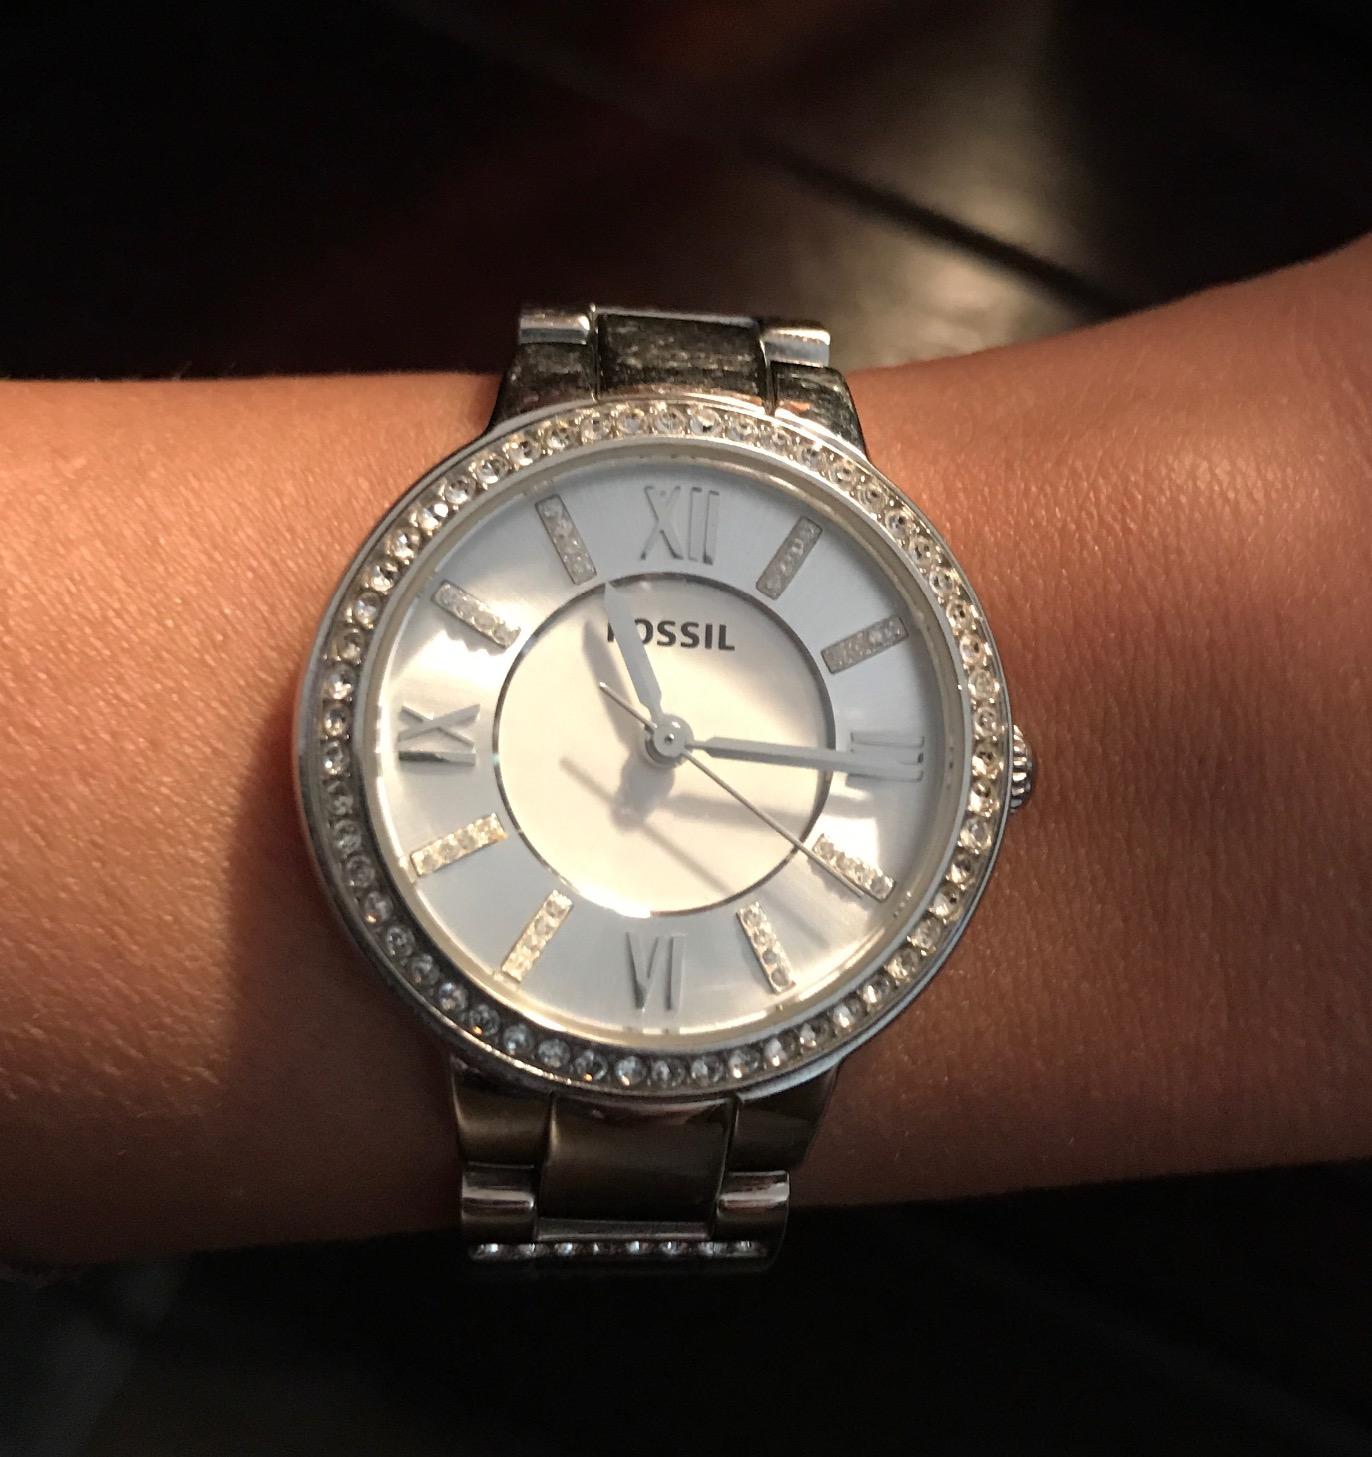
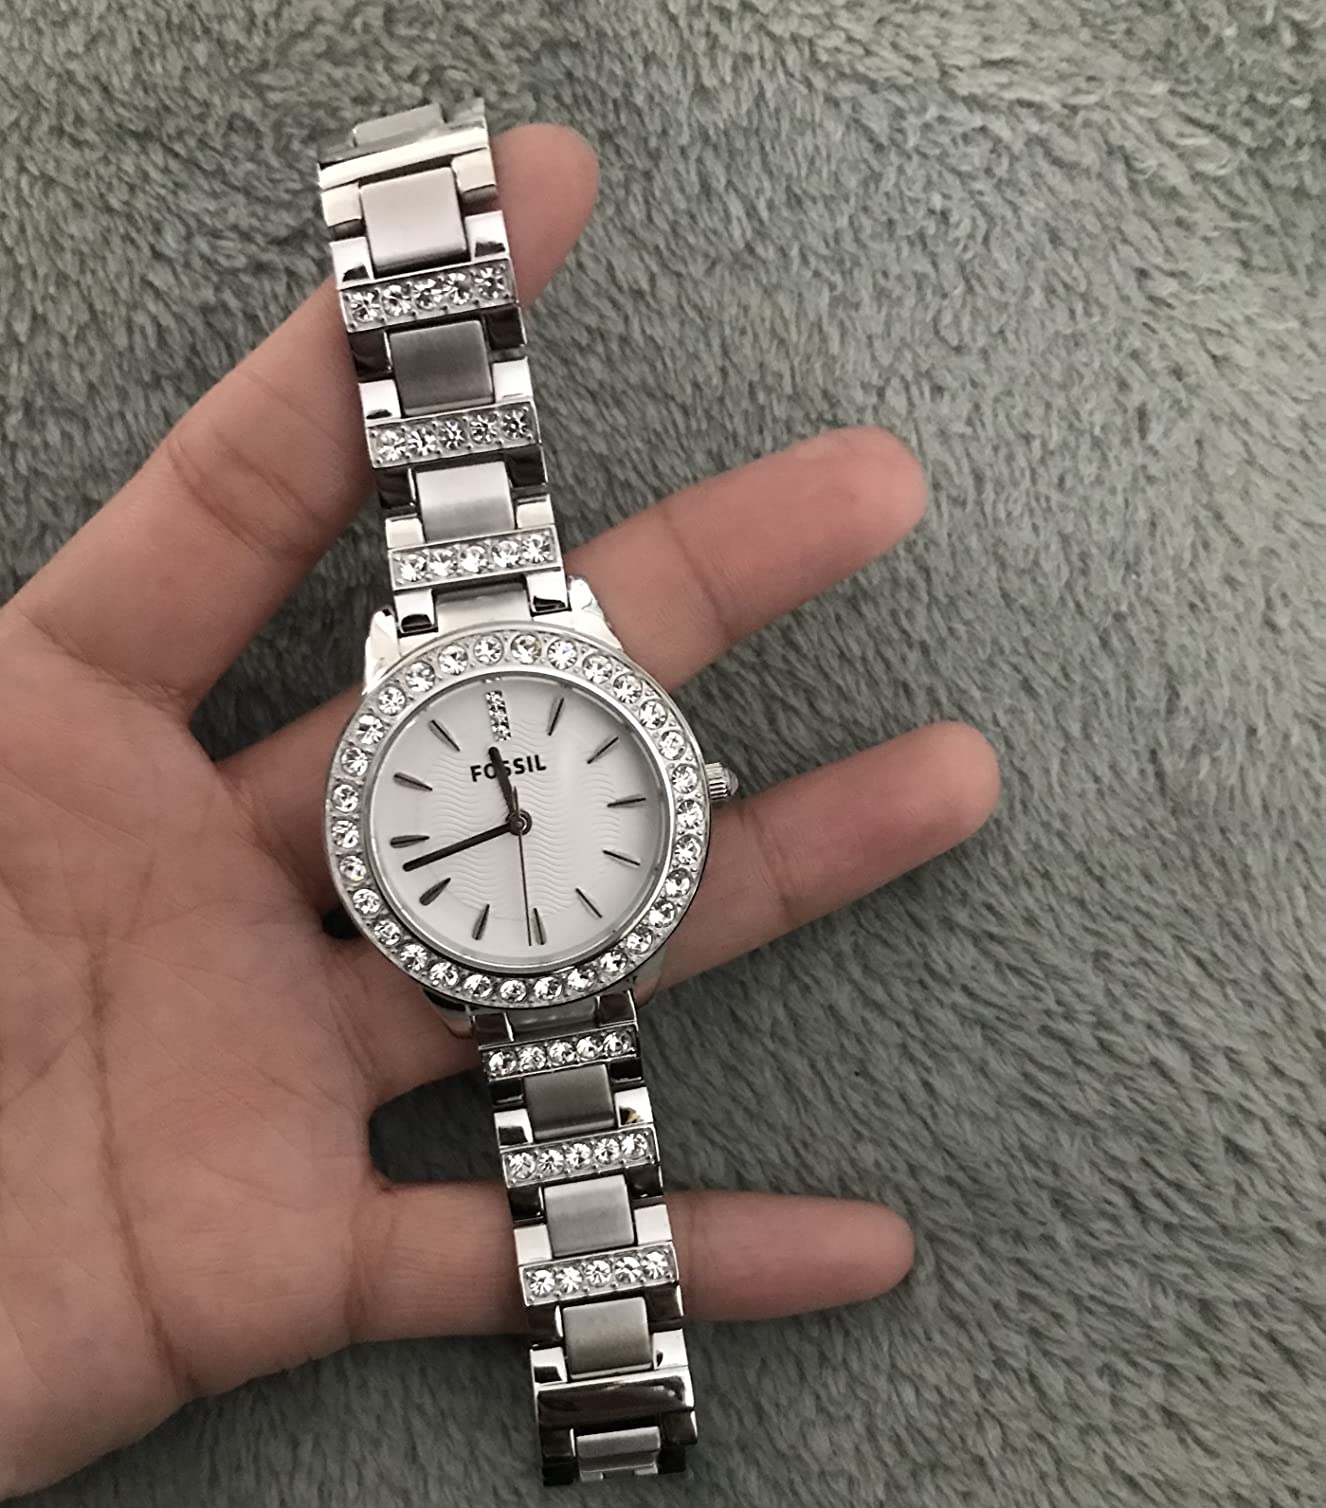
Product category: accessories_watch
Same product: no